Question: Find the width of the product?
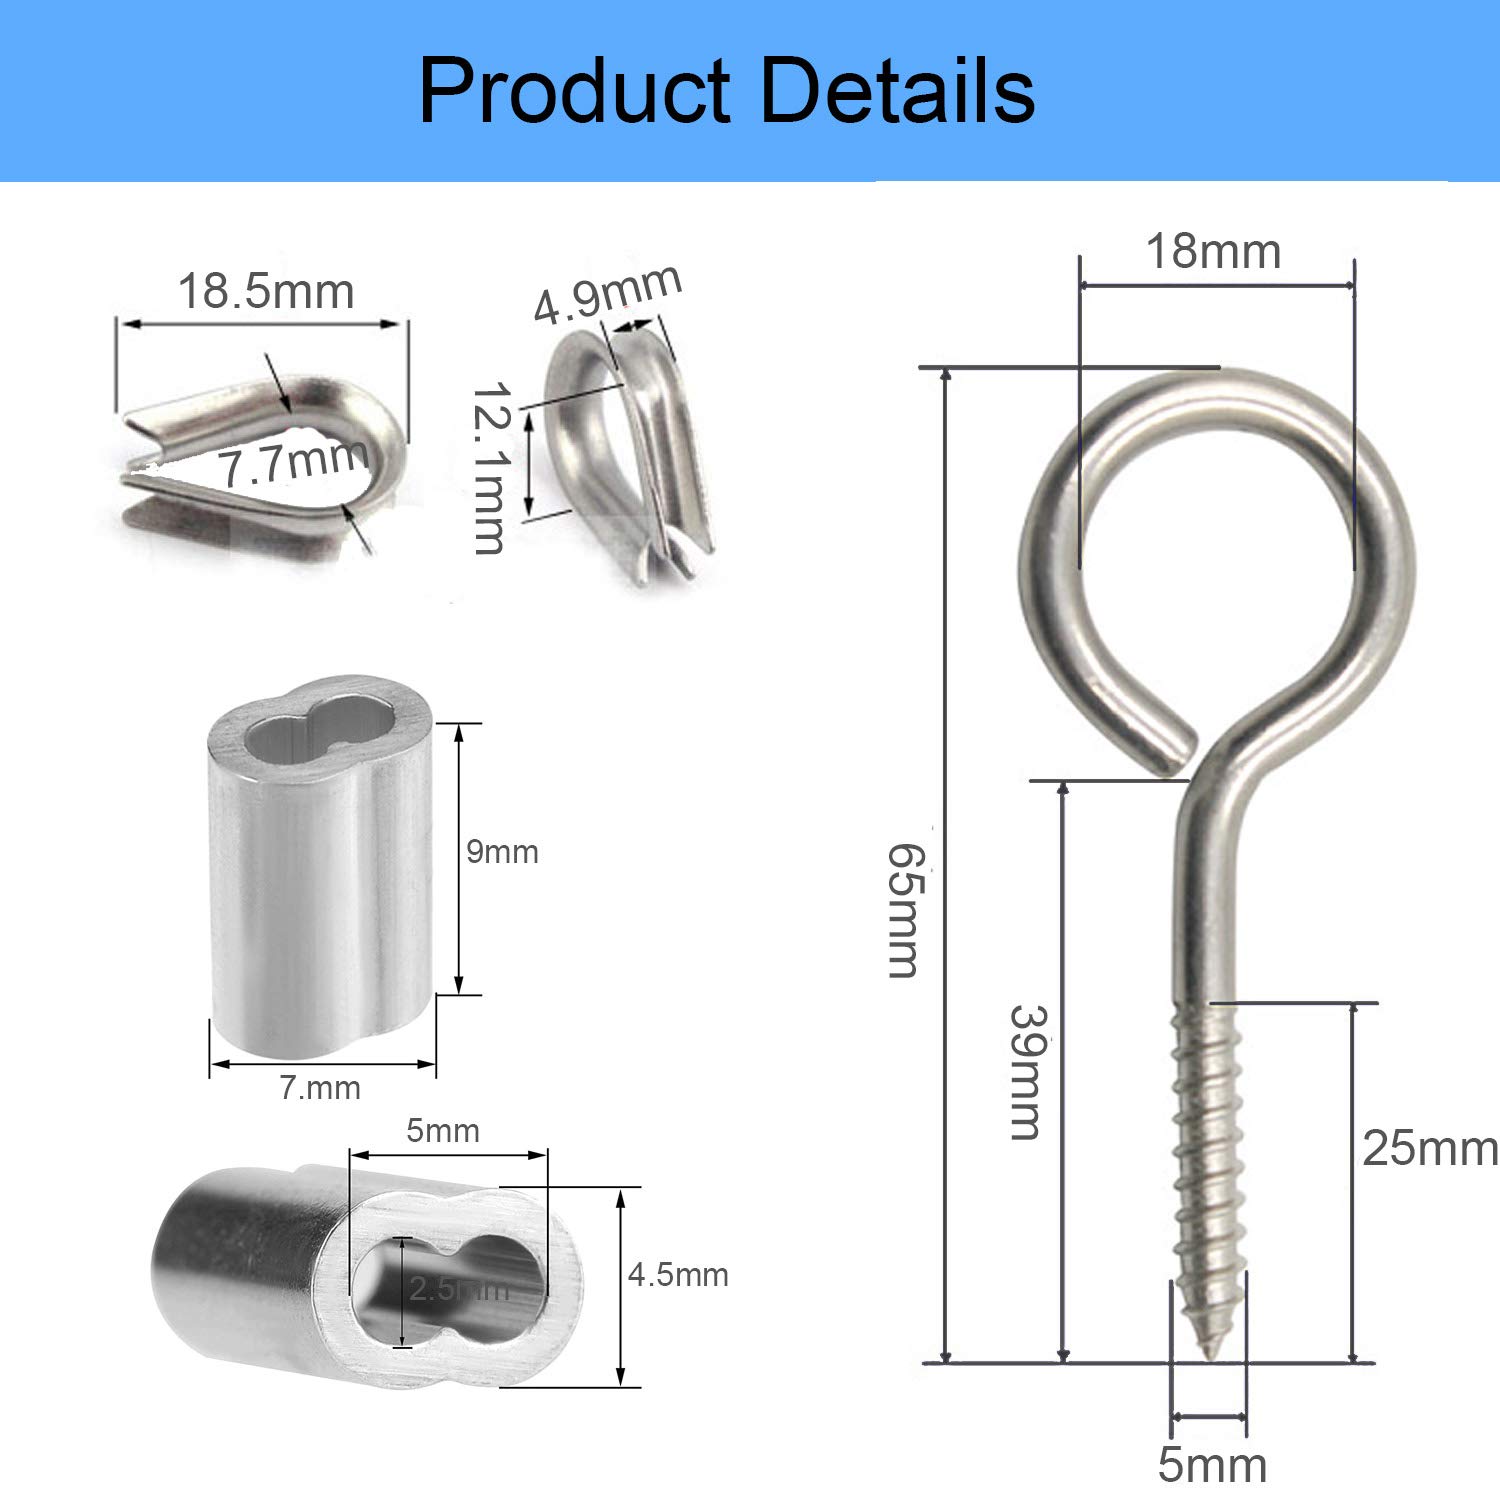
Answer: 65.0 millimetre